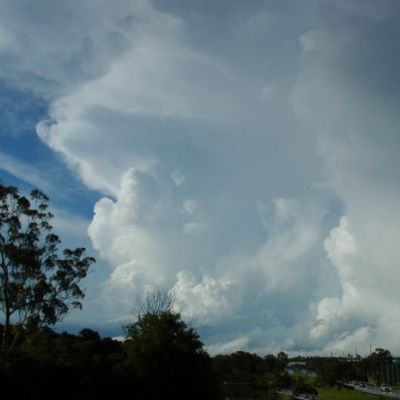
Cloud type: Cumulonimbus (Cb)